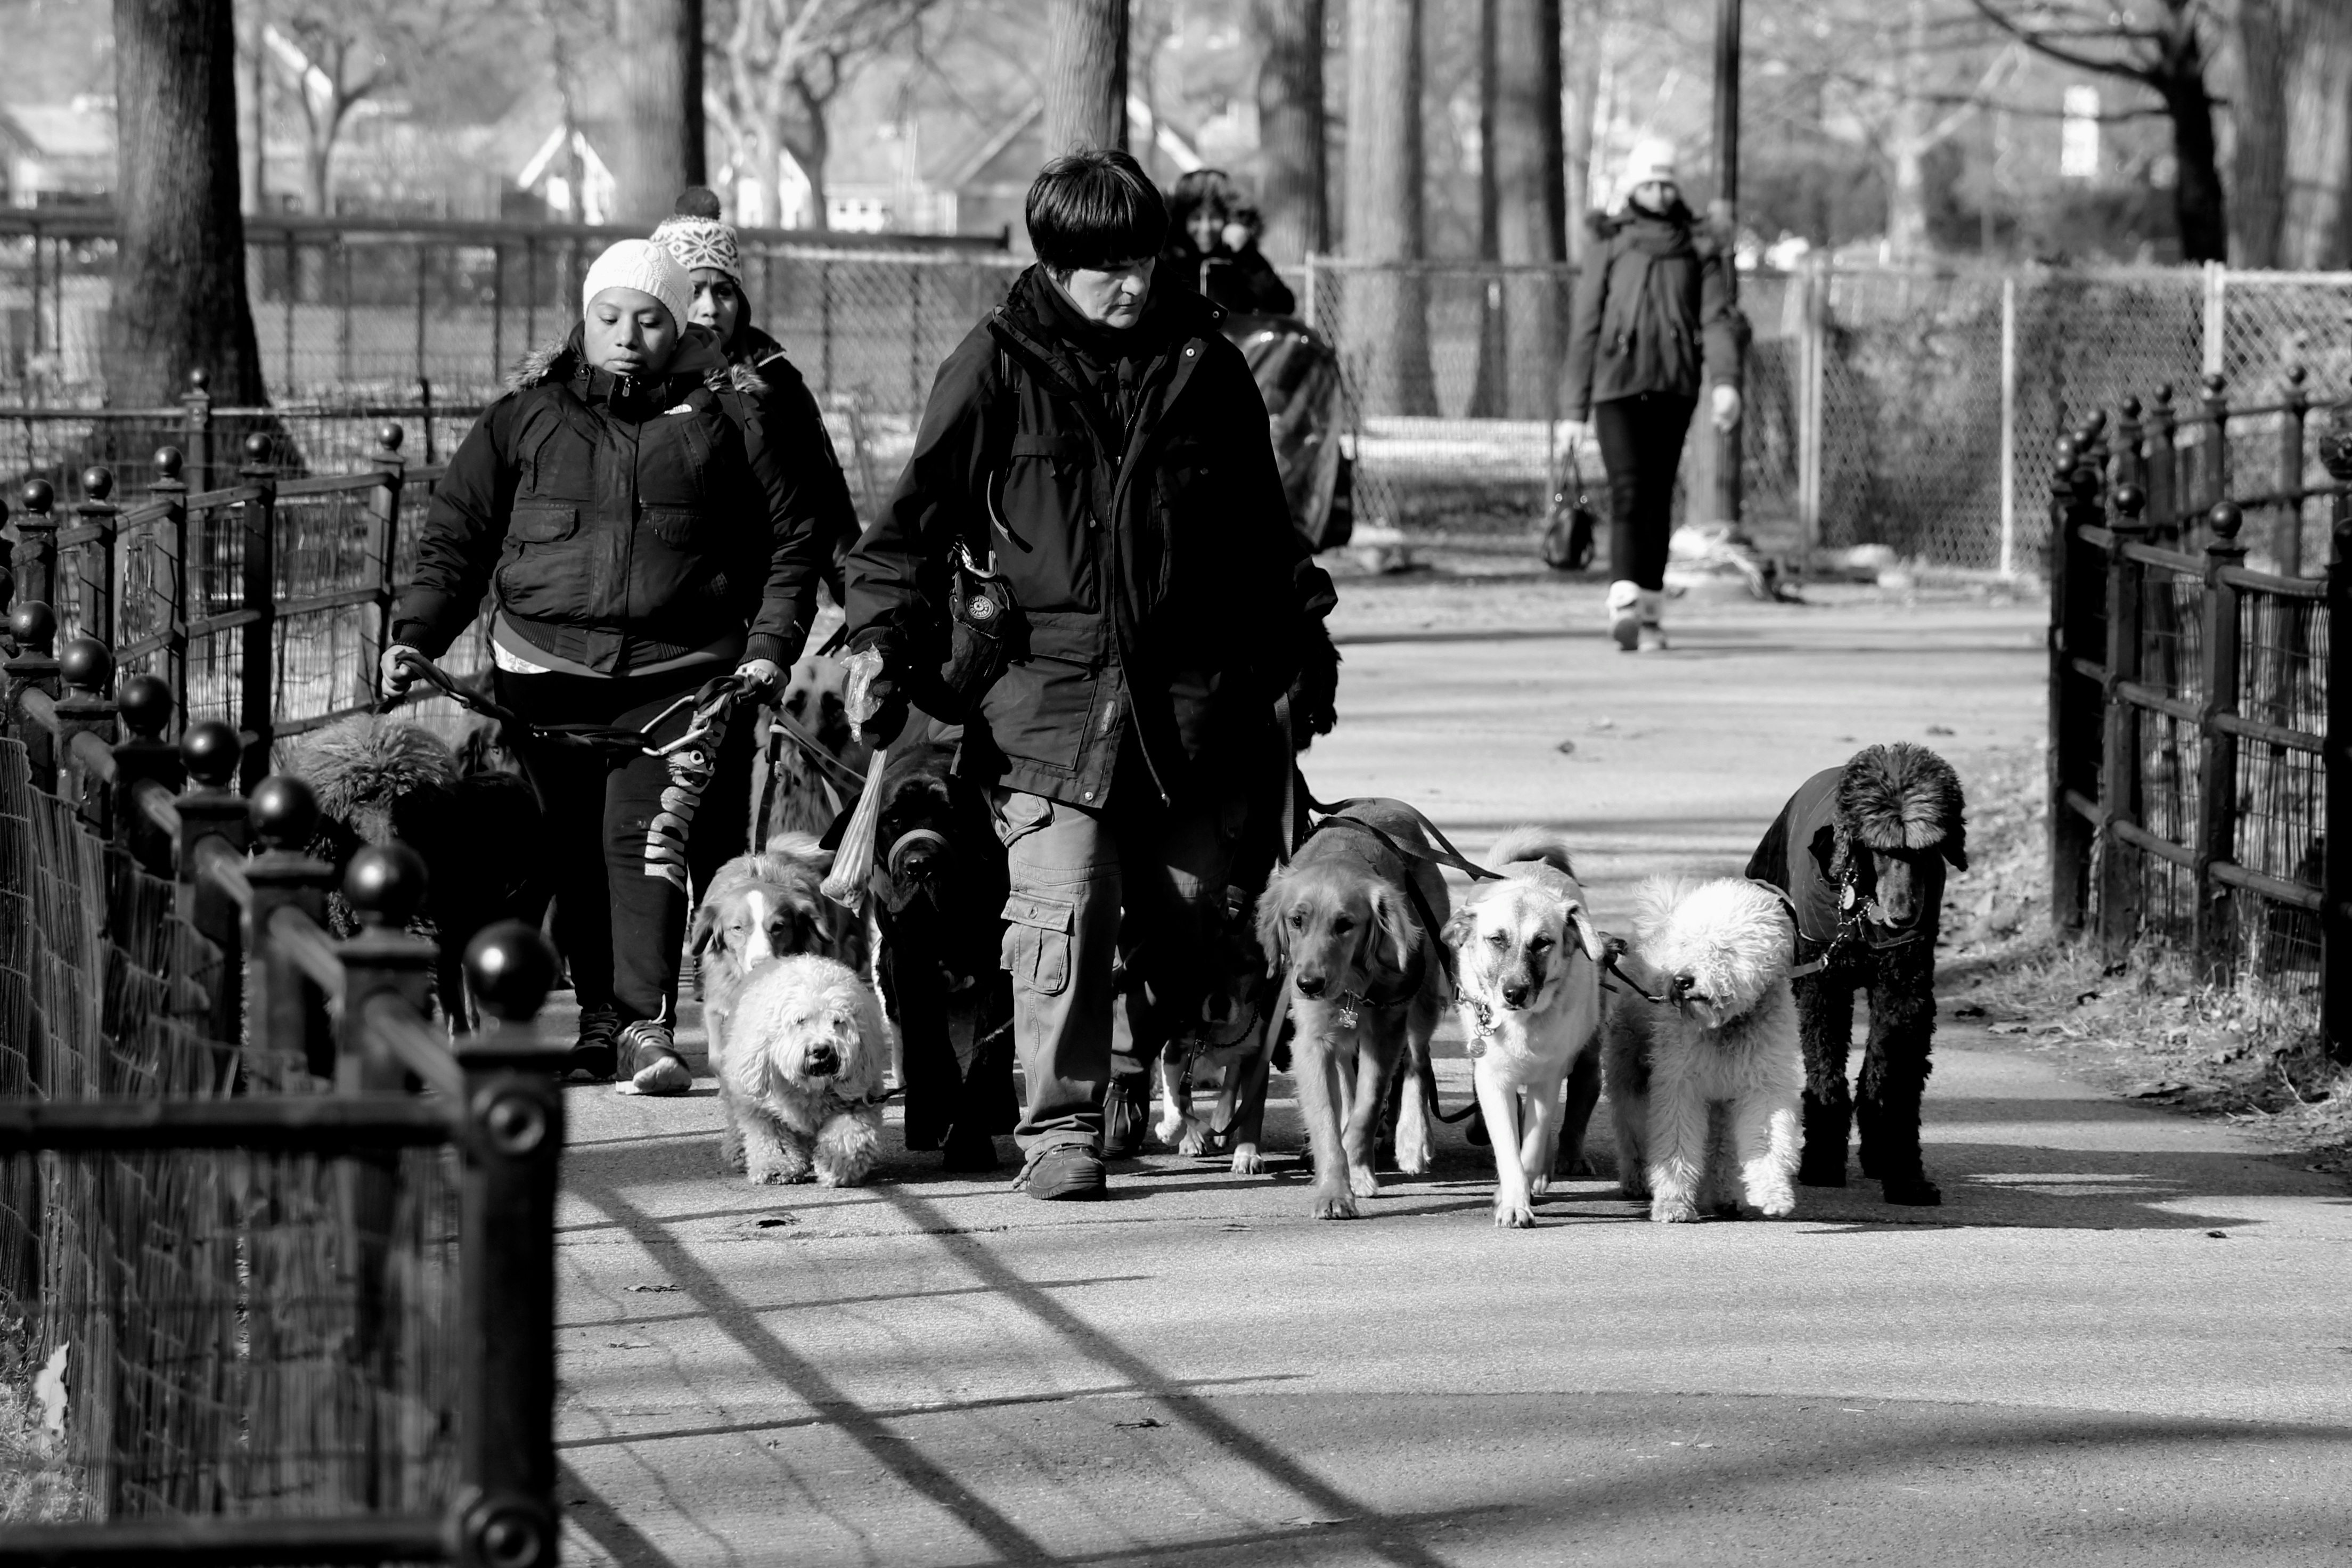
walking, black and white, people, road, street, dog, walk, park, monochrome, outdoors, infrastructure, entrepreneur, monochrome photography, dog like mammal